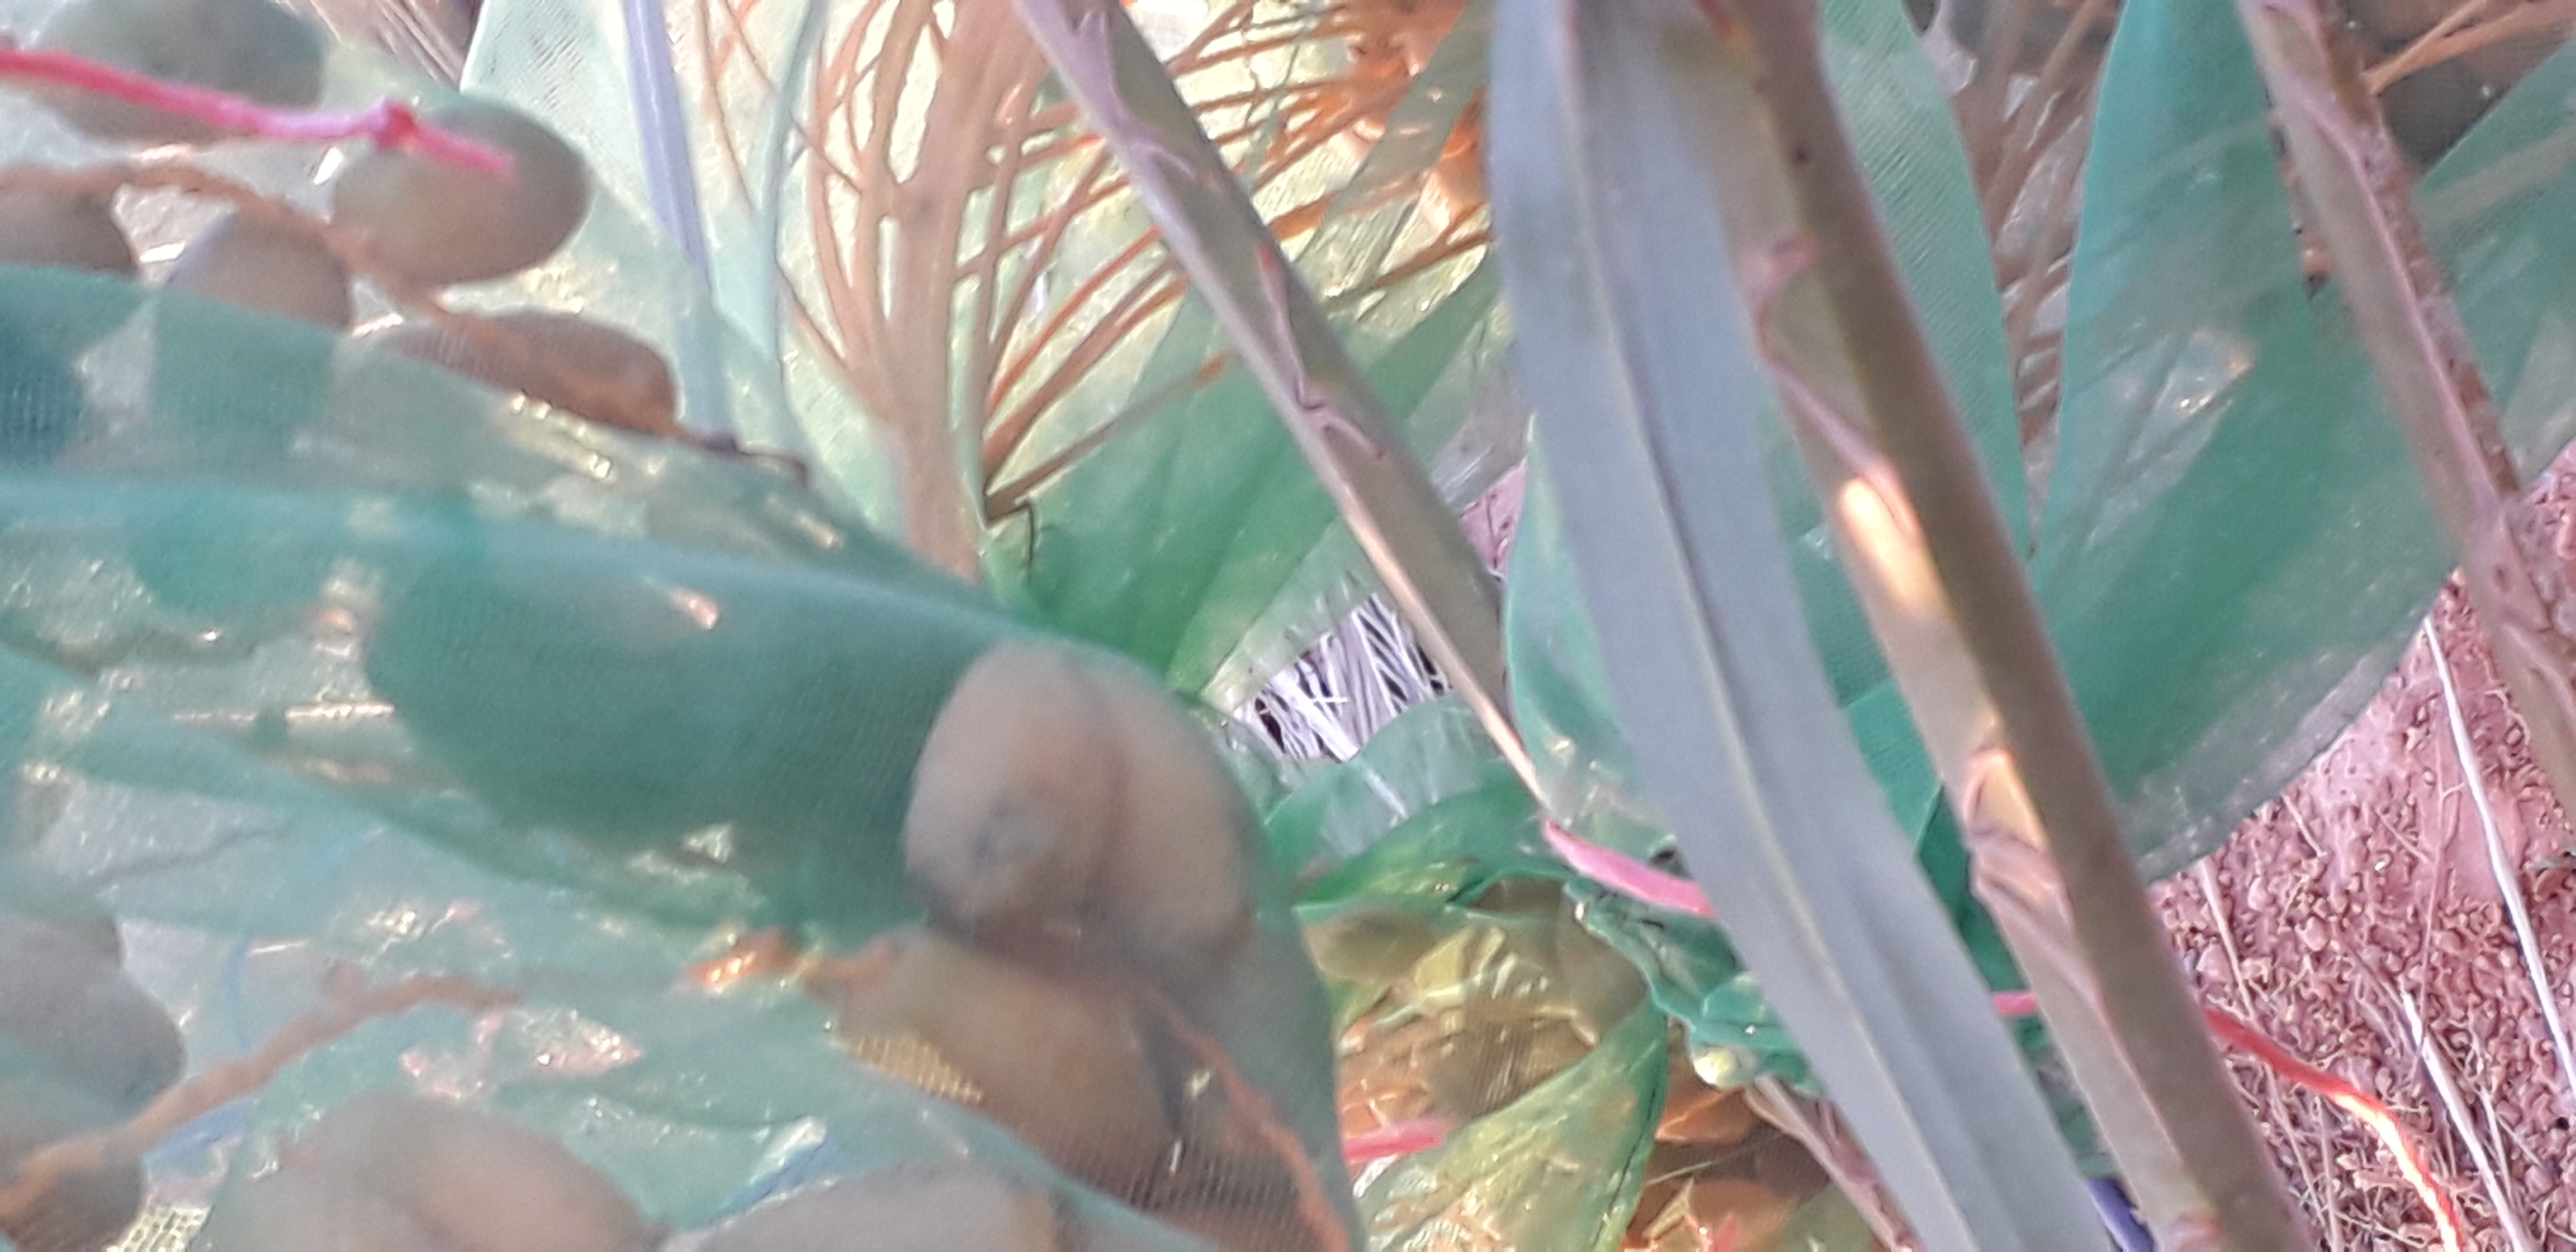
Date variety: Boumajhoul